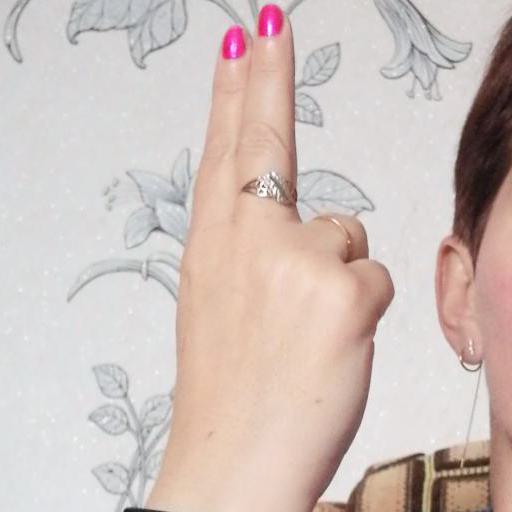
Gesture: two_up_inverted